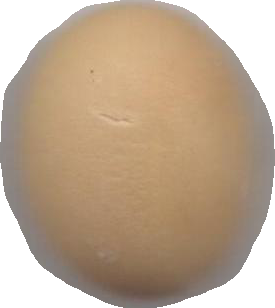
Variety: Grobogan